NGC 2280

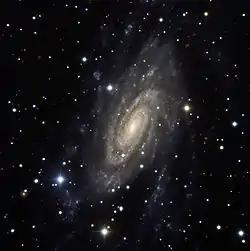
NGC 2280 by the 3.6-metre telescope at ESO's La Silla Observatory

NGC 2280 is a spiral galaxy located in the constellation Canis Major. It is located at a distance of about 75 million light years from Earth, which, given its apparent dimensions, means that NGC 2280 is about 135,000 light years across. It was discovered by John Herschel on February 1, 1835.